Democratic Party of Iranian Kurdistan

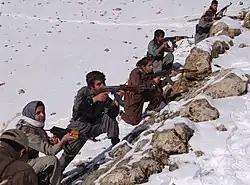
PDKI Peshmerga in 2013

The military wing of the PDKI are called Peshmerga, like the Peshmerga of the Kurdistan Region, or PDKI Peshmerga. Hyeran Jo of Texas A&M University classifies the KDPI fighters as "compliant rebels", i.e. rebels that kill fewer than 100 people and refrain from killing for more than half of their operating years.